Sex, Sin, and Blasphemy

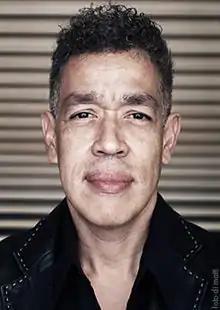
Andres Serrano (2005)

"Sex, Sin, and Blasphemy" provides the reader with what the author (and many others) consider case studies of censorship in the U.S., including a decision by the Supreme Court of the United States against naked erotic dancing, laws against pornography in the 1980s supported by proponents Catharine MacKinnon and Andrea Dworkin, and attempts by the Meese Commission to discourage proprietors from selling "Penthouse" and "Playboy" magazines.